Flesh fly

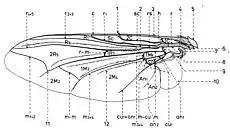
Wing venation of Sarcophagidae

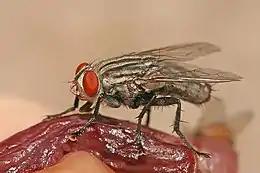
"Sarcophaga nodosa" feeding on decaying flesh

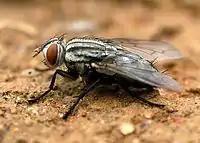
Sarcophagid showing basally plumose arista

Members of the subfamily Sarcophaginae are small to large flies with black and gray longitudinal stripes on the thorax and checkering on the abdomen. Other key features include red eyes and a bristled abdomen. Abdominal sternites II and III are free and cover the margins of tergites. The posthumeral bristles are one or two in number, with the outermost pair missing.